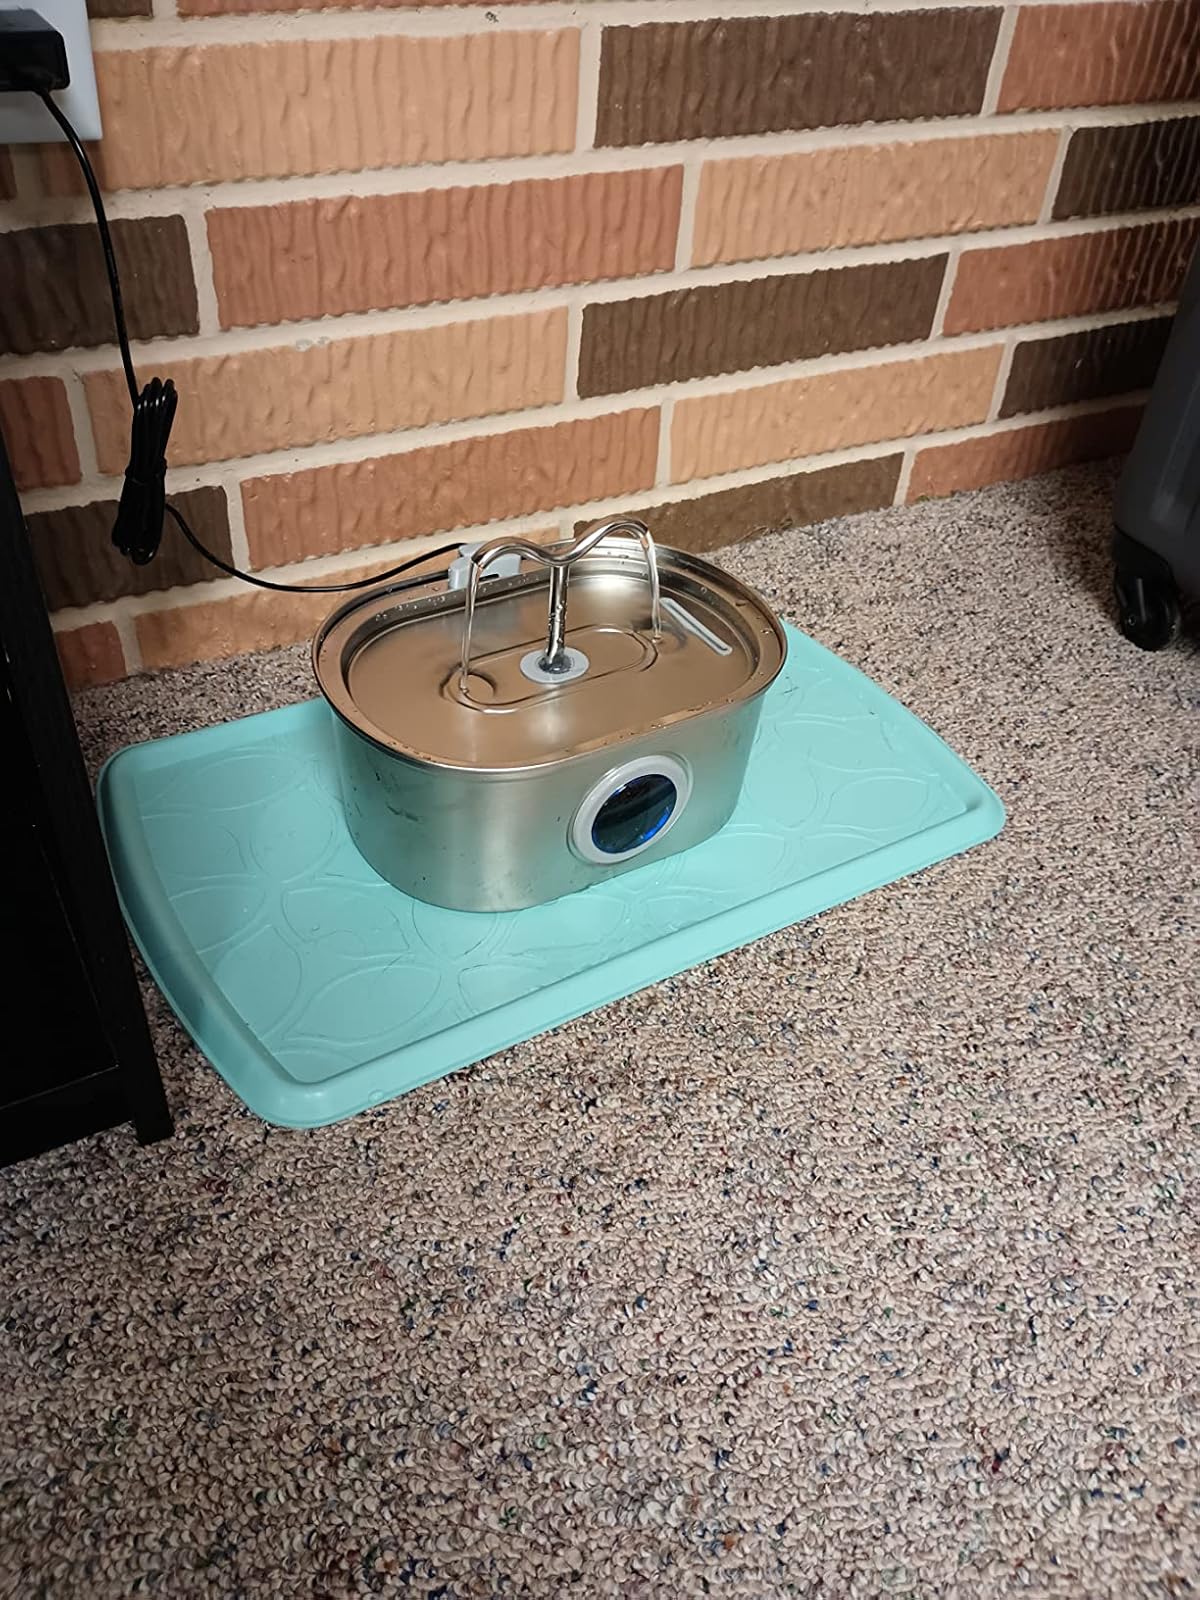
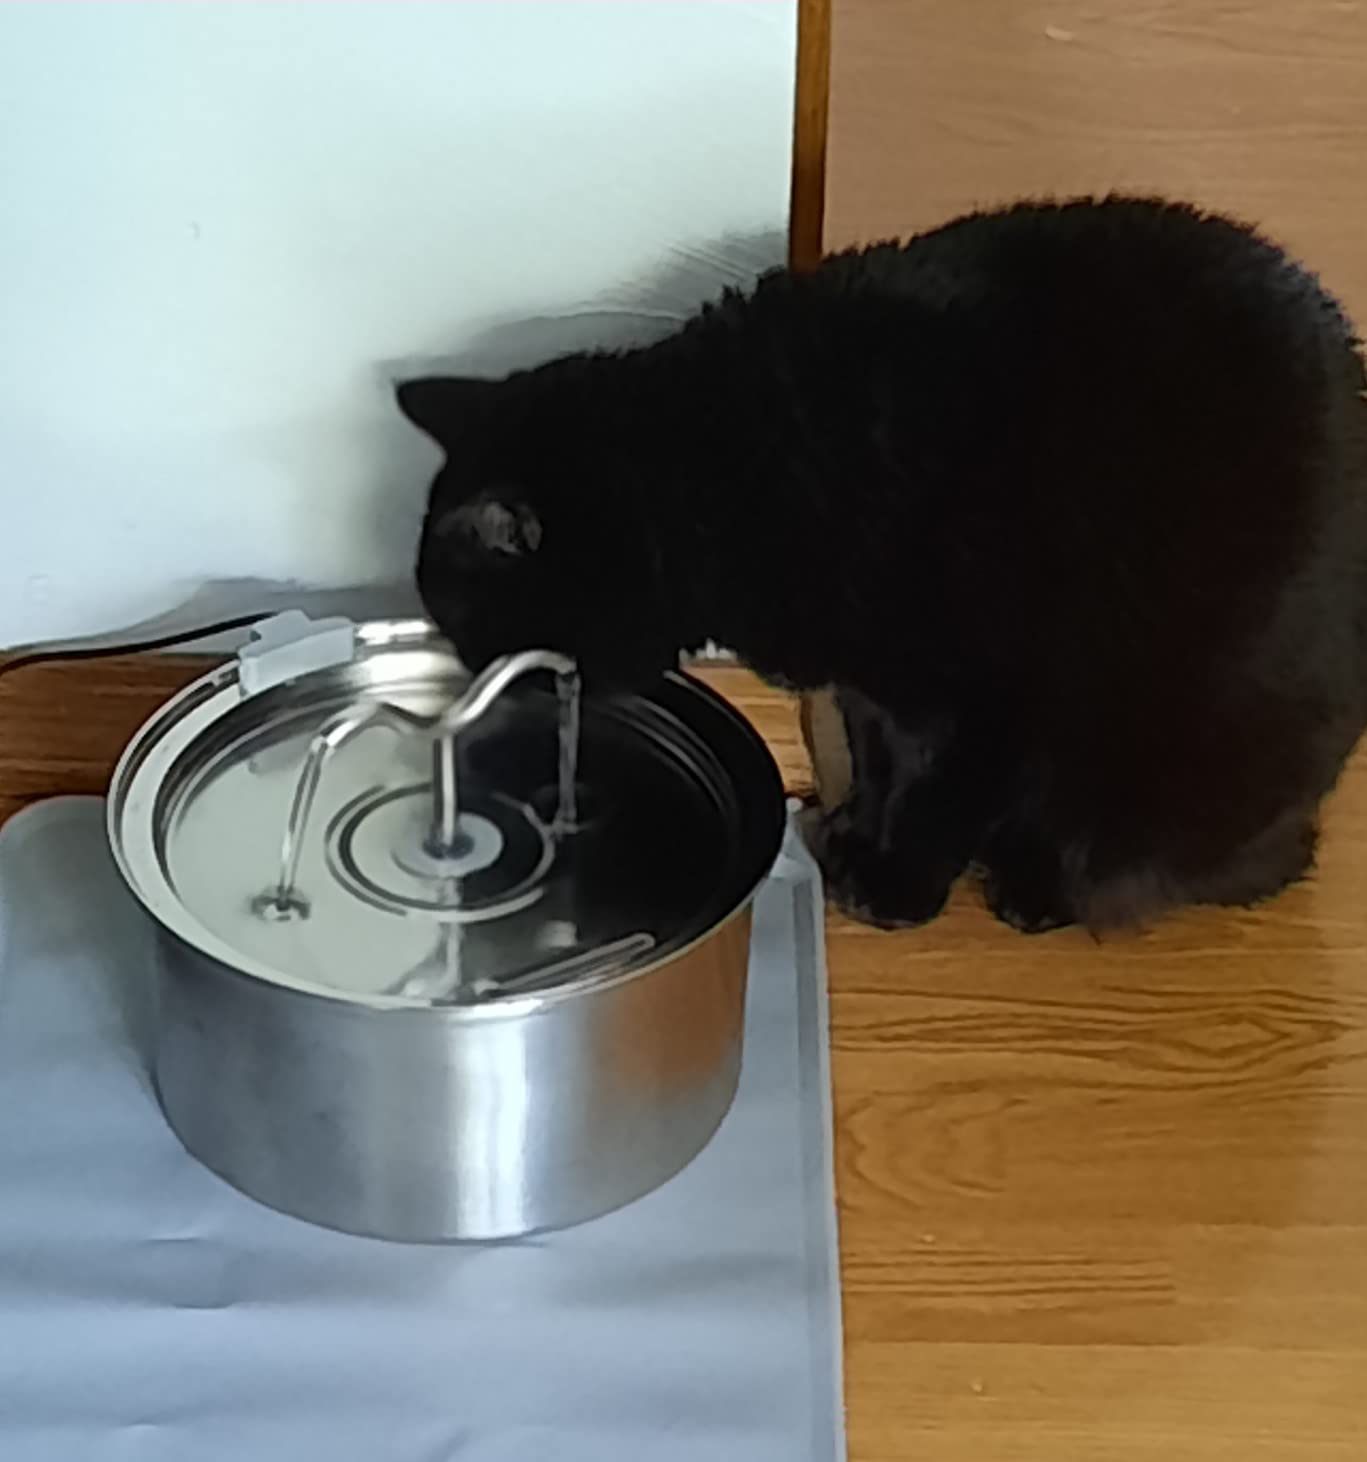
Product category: items_bowl
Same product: no